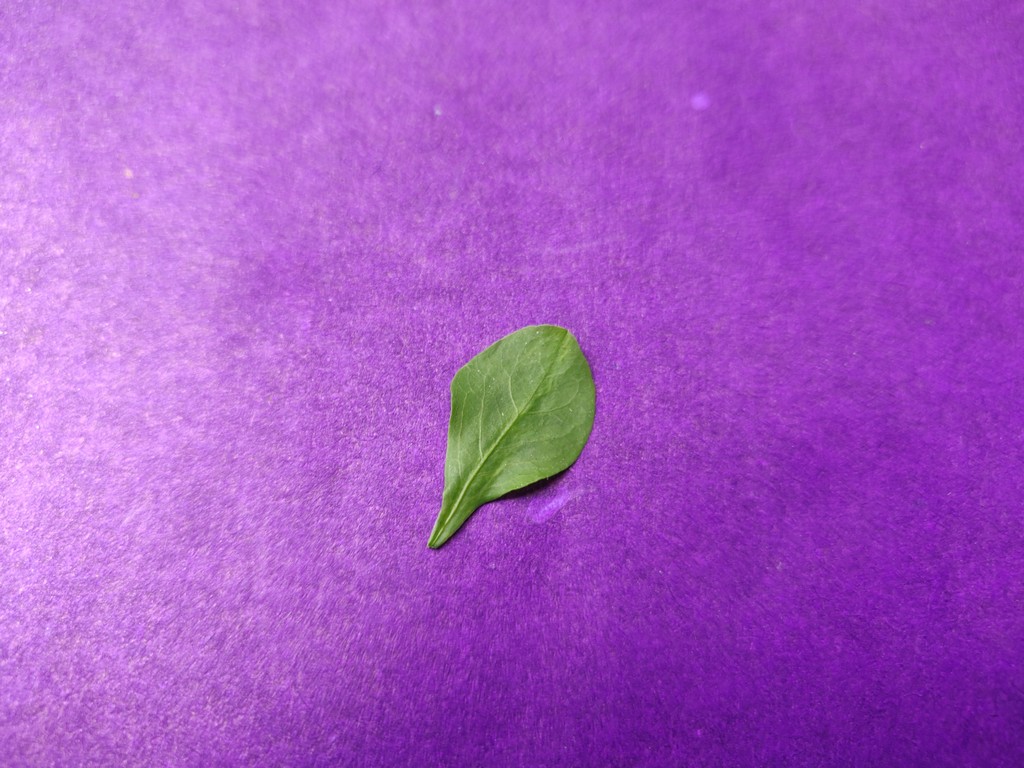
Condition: Healthy
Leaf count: single
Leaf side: front